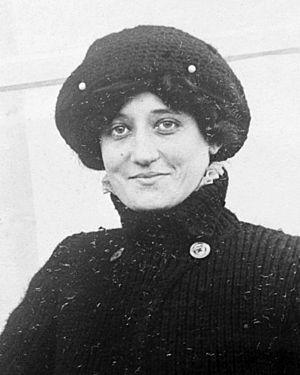
Raymonde de Laroche
Élisa Deroche, connue sous le pseudonyme de baronne Raymonde de Laroche, est une aviatrice française née le 22 août 1882 à Paris et morte le 18 juillet 1919 au Crotoy. C'est la première femme au monde à avoir obtenu son brevet de pilote-aviateur le 8 mars 1910.